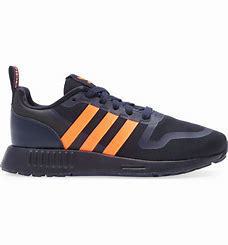
Brand: Adidas
Model: Multix